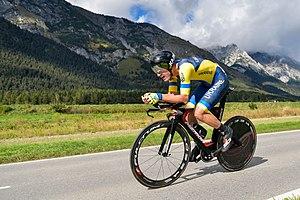
Mark Padun, né le 6 juillet 1996 à Donetsk, est un coureur cycliste ukrainien, membre de l'équipe Bahrain-McLaren.